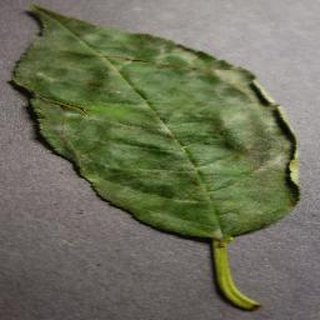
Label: cherry_powdery_mildew